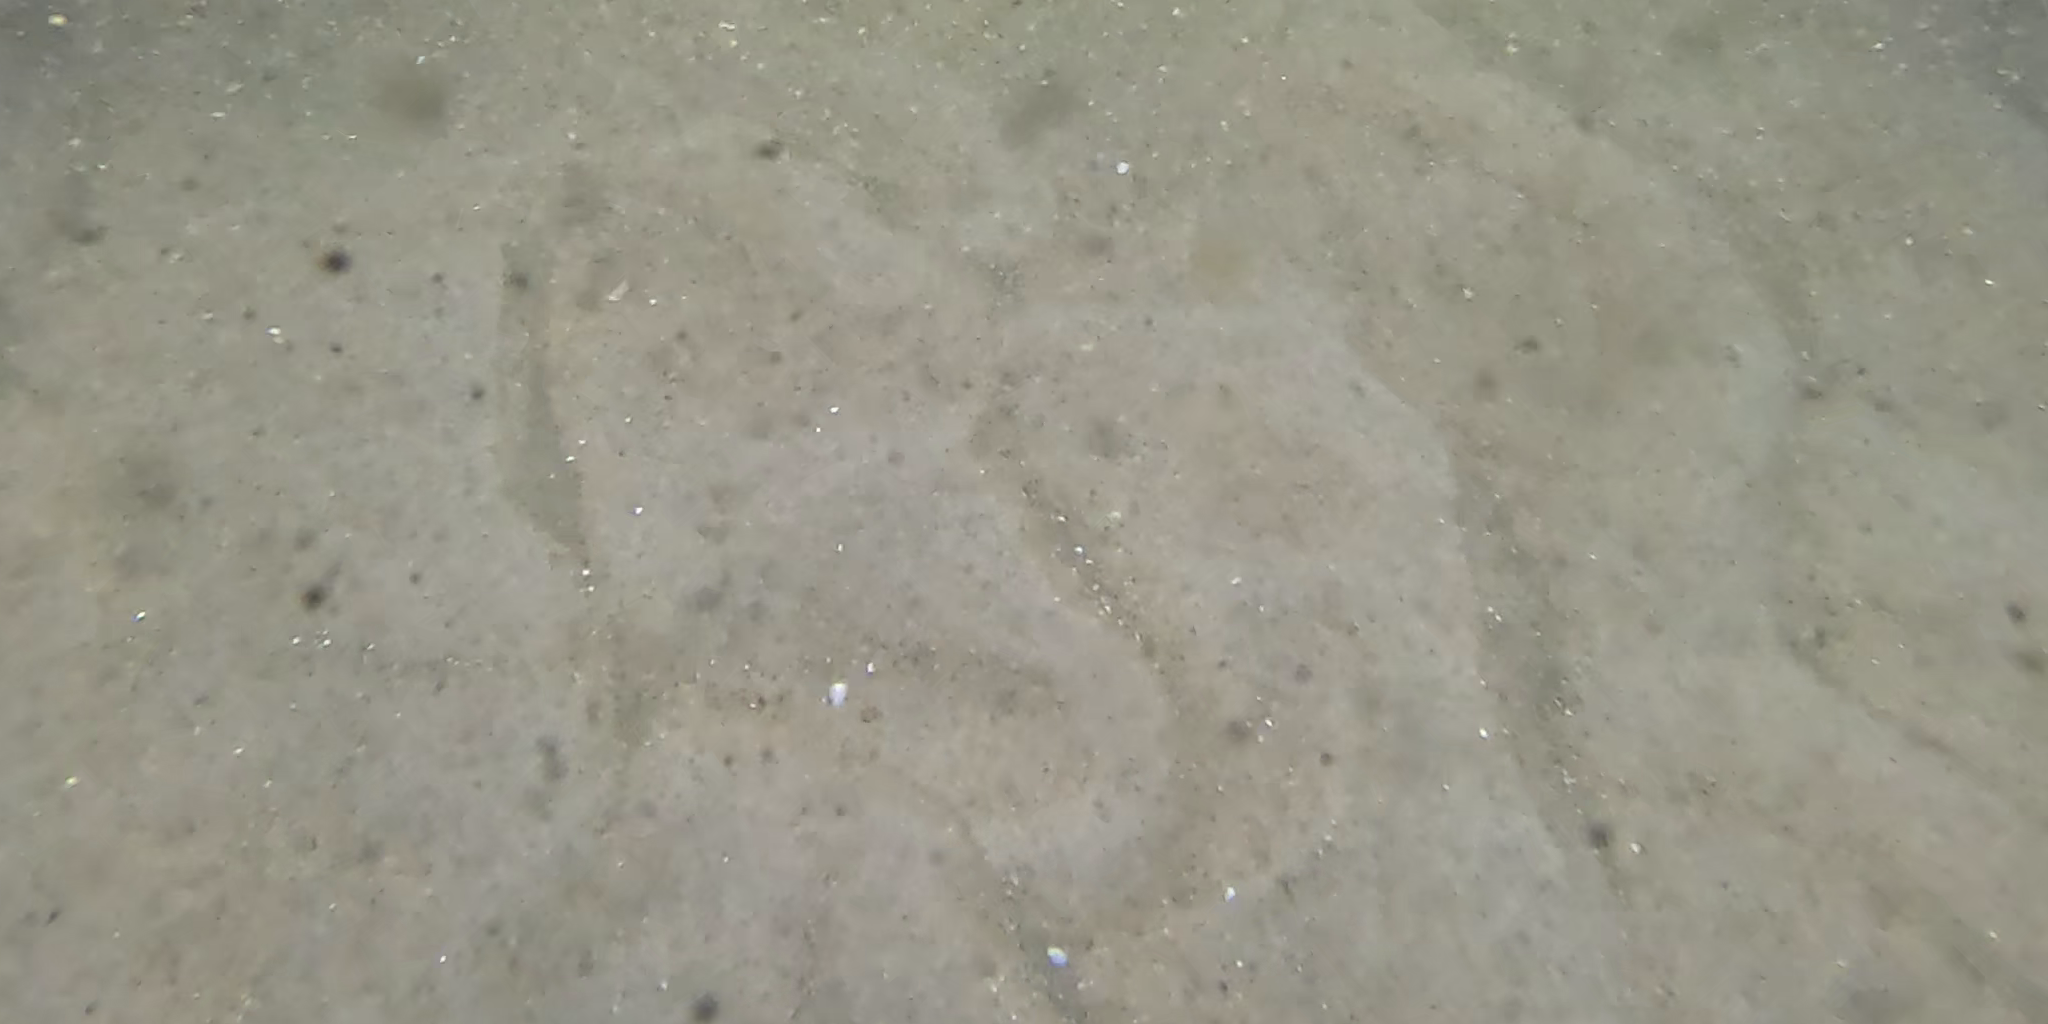
Seabed habitat: sand